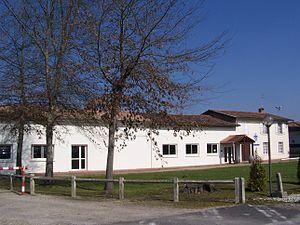
]] (Gironde, France)
Les Girondins de Bordeaux est un club omnisports français fondé 1881. Il est membre fondateur de la Fédération Française des Clubs Omnisports